Willenhall House

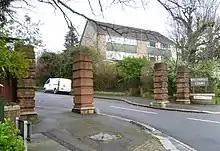
Gate posts at the western end of Willenhall Avenue where it joins the Great North Road (Pricklers Hill) with Willenhall Court on the right

The house was demolished in 1890 and the site built over. Willenhall Avenue is named after the house, and a modern block of flats adjoining Willenhall Avenue is known as Willenhall Court. The brick gate posts at the western end of Willenhall Avenue are the only surviving remains of Willenhall and around 1930 still had ornamental arched lintels over each pair.